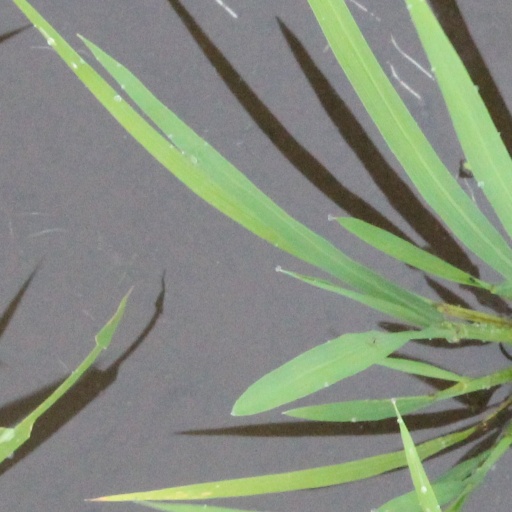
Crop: rice